Ahwatukee, Phoenix

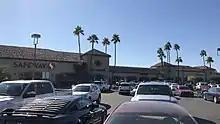
Ahwatukee Mercado, a strip mall on Elliot Road in Ahwatukee, December 2017

Development of Ahwatukee began in 1970, when Presley Development Company led by Randall Presley, bought of land. The land included Ahwatukee Ranch, then owned by a land syndicate led by an English professor at Arizona State University in Tempe, as well as land owned by a local moving and storage firm. Presley originally planned for the area to be a retirement community, but later devised a mix of retirement living, family living, and light commercial zoning for the area.